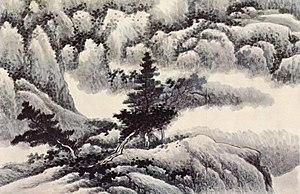
Gong Xian ou Kong Hien ou Kung Hsien, surnom: Banqian, nom de pinceau: Yeyi, est un peintre chinois de paysages de la dynastie Qing.